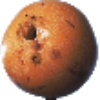
Label: granadilla